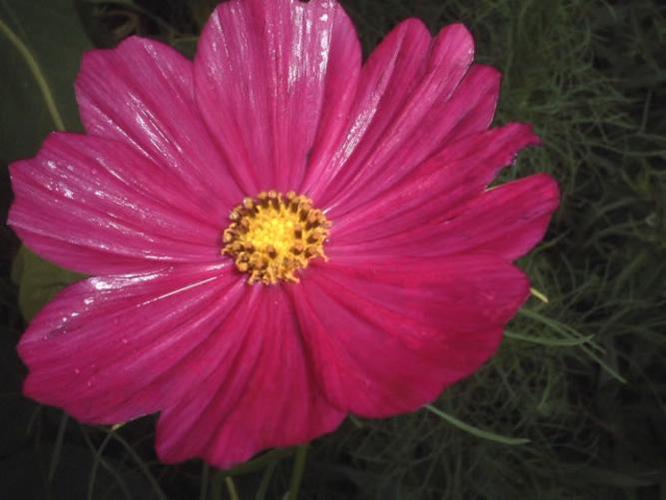
Label: mexican aster